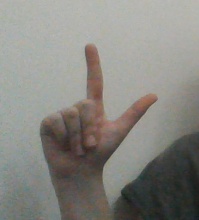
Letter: laam